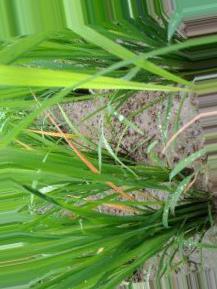
Nhãn: Tungro virus